Hullavington

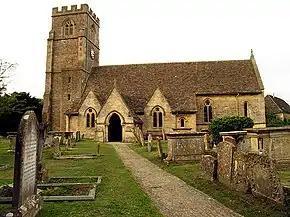
St Mary's Church, Hullavington

The Church of England parish church of St Mary was begun in the 12th century. The three-bay north arcade is from the late 12th century while the south arcade and northeast Bradfield chapel are from the 13th century. The timber roof of the north aisle is 15th century, and there are pew ends from the same period. Restoration took place in the early 1870s and the tower was rebuilt in 1880, both to designs of A.W. Blomfield or his nephew Reginald Blomfield.